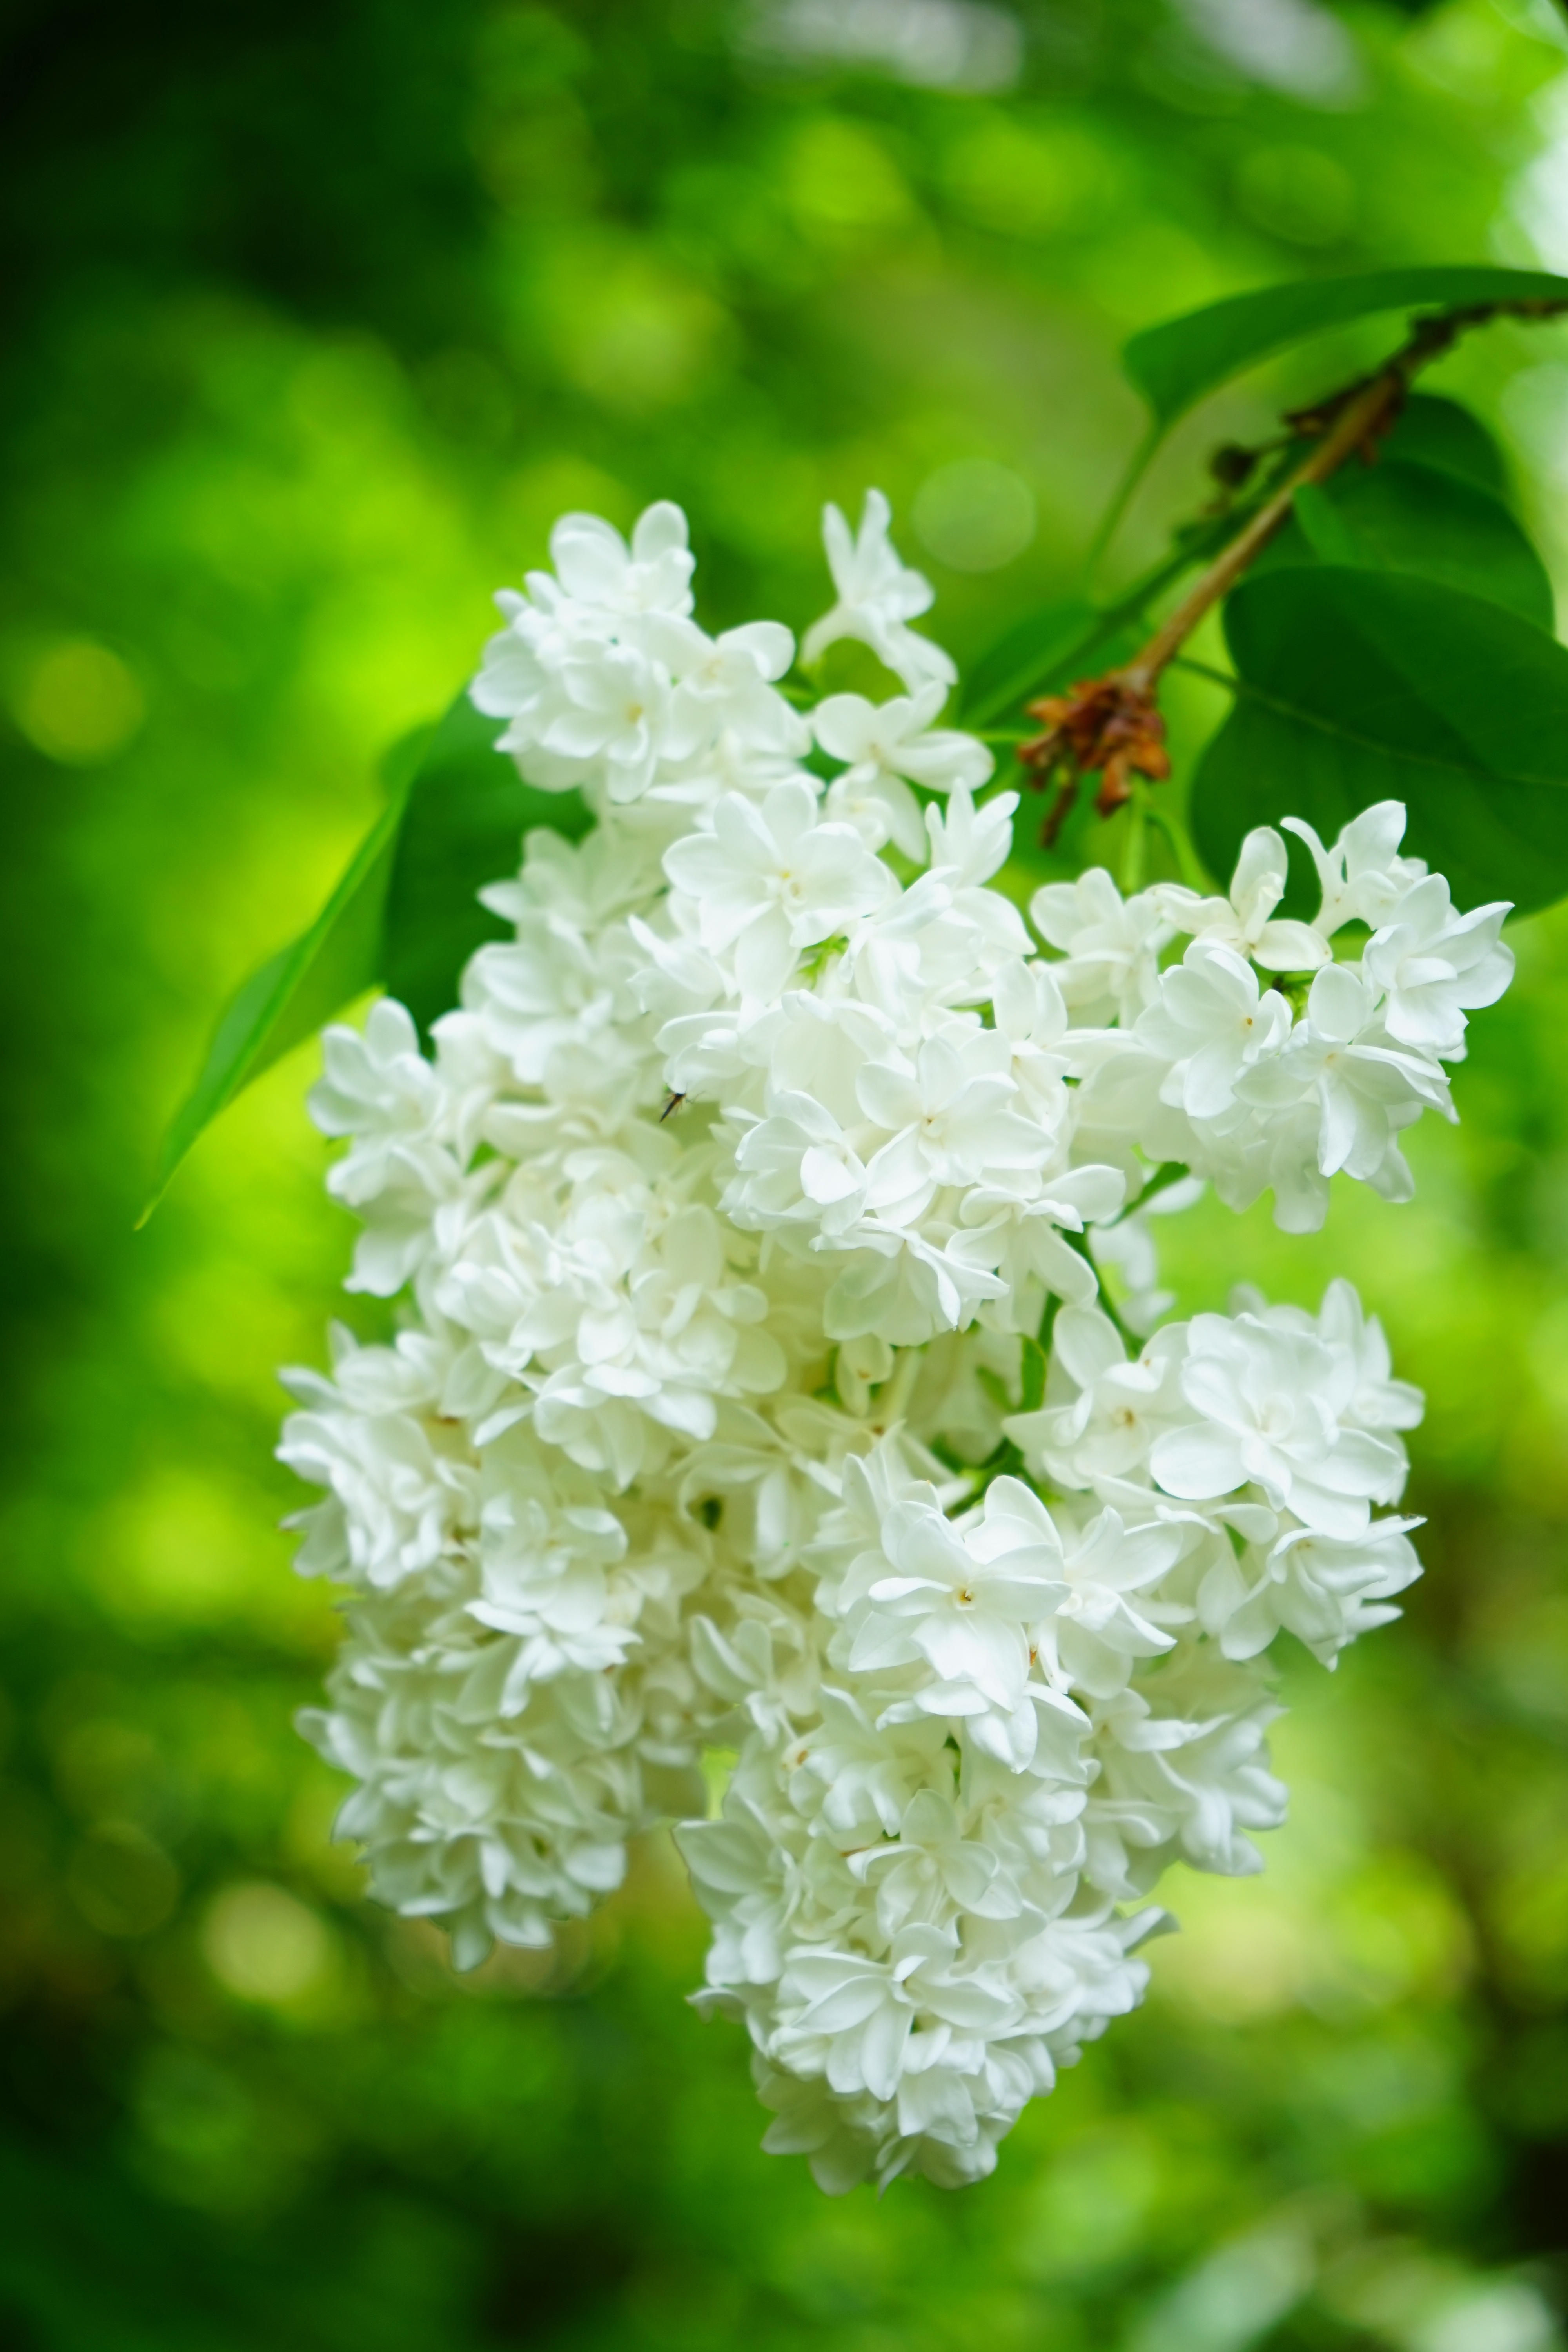
nature, branch, blossom, plant, white, leaf, flower, bush, green, botany, flora, wildflower, flowers, shrub, lilac, syringa, fragrant, ornamental shrub, macro photography, ornamental plant, flowering plant, common lilac, oleaceae, syringa vulgaris, decorative bush, land plant